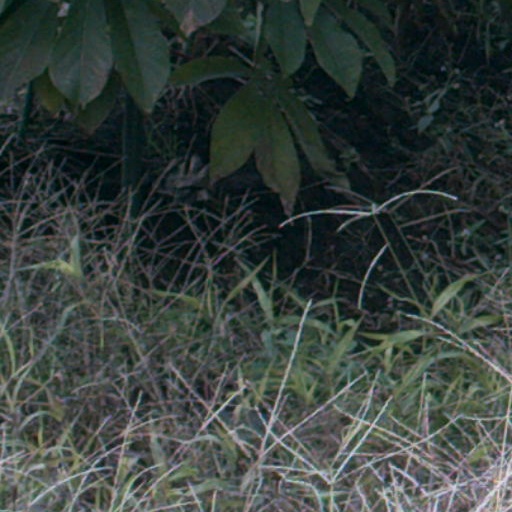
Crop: cassava